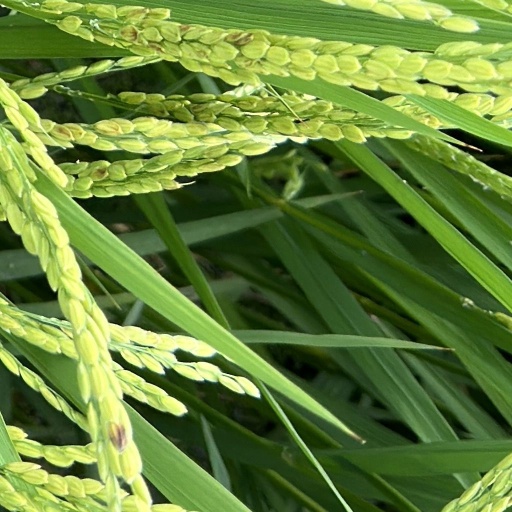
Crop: rice